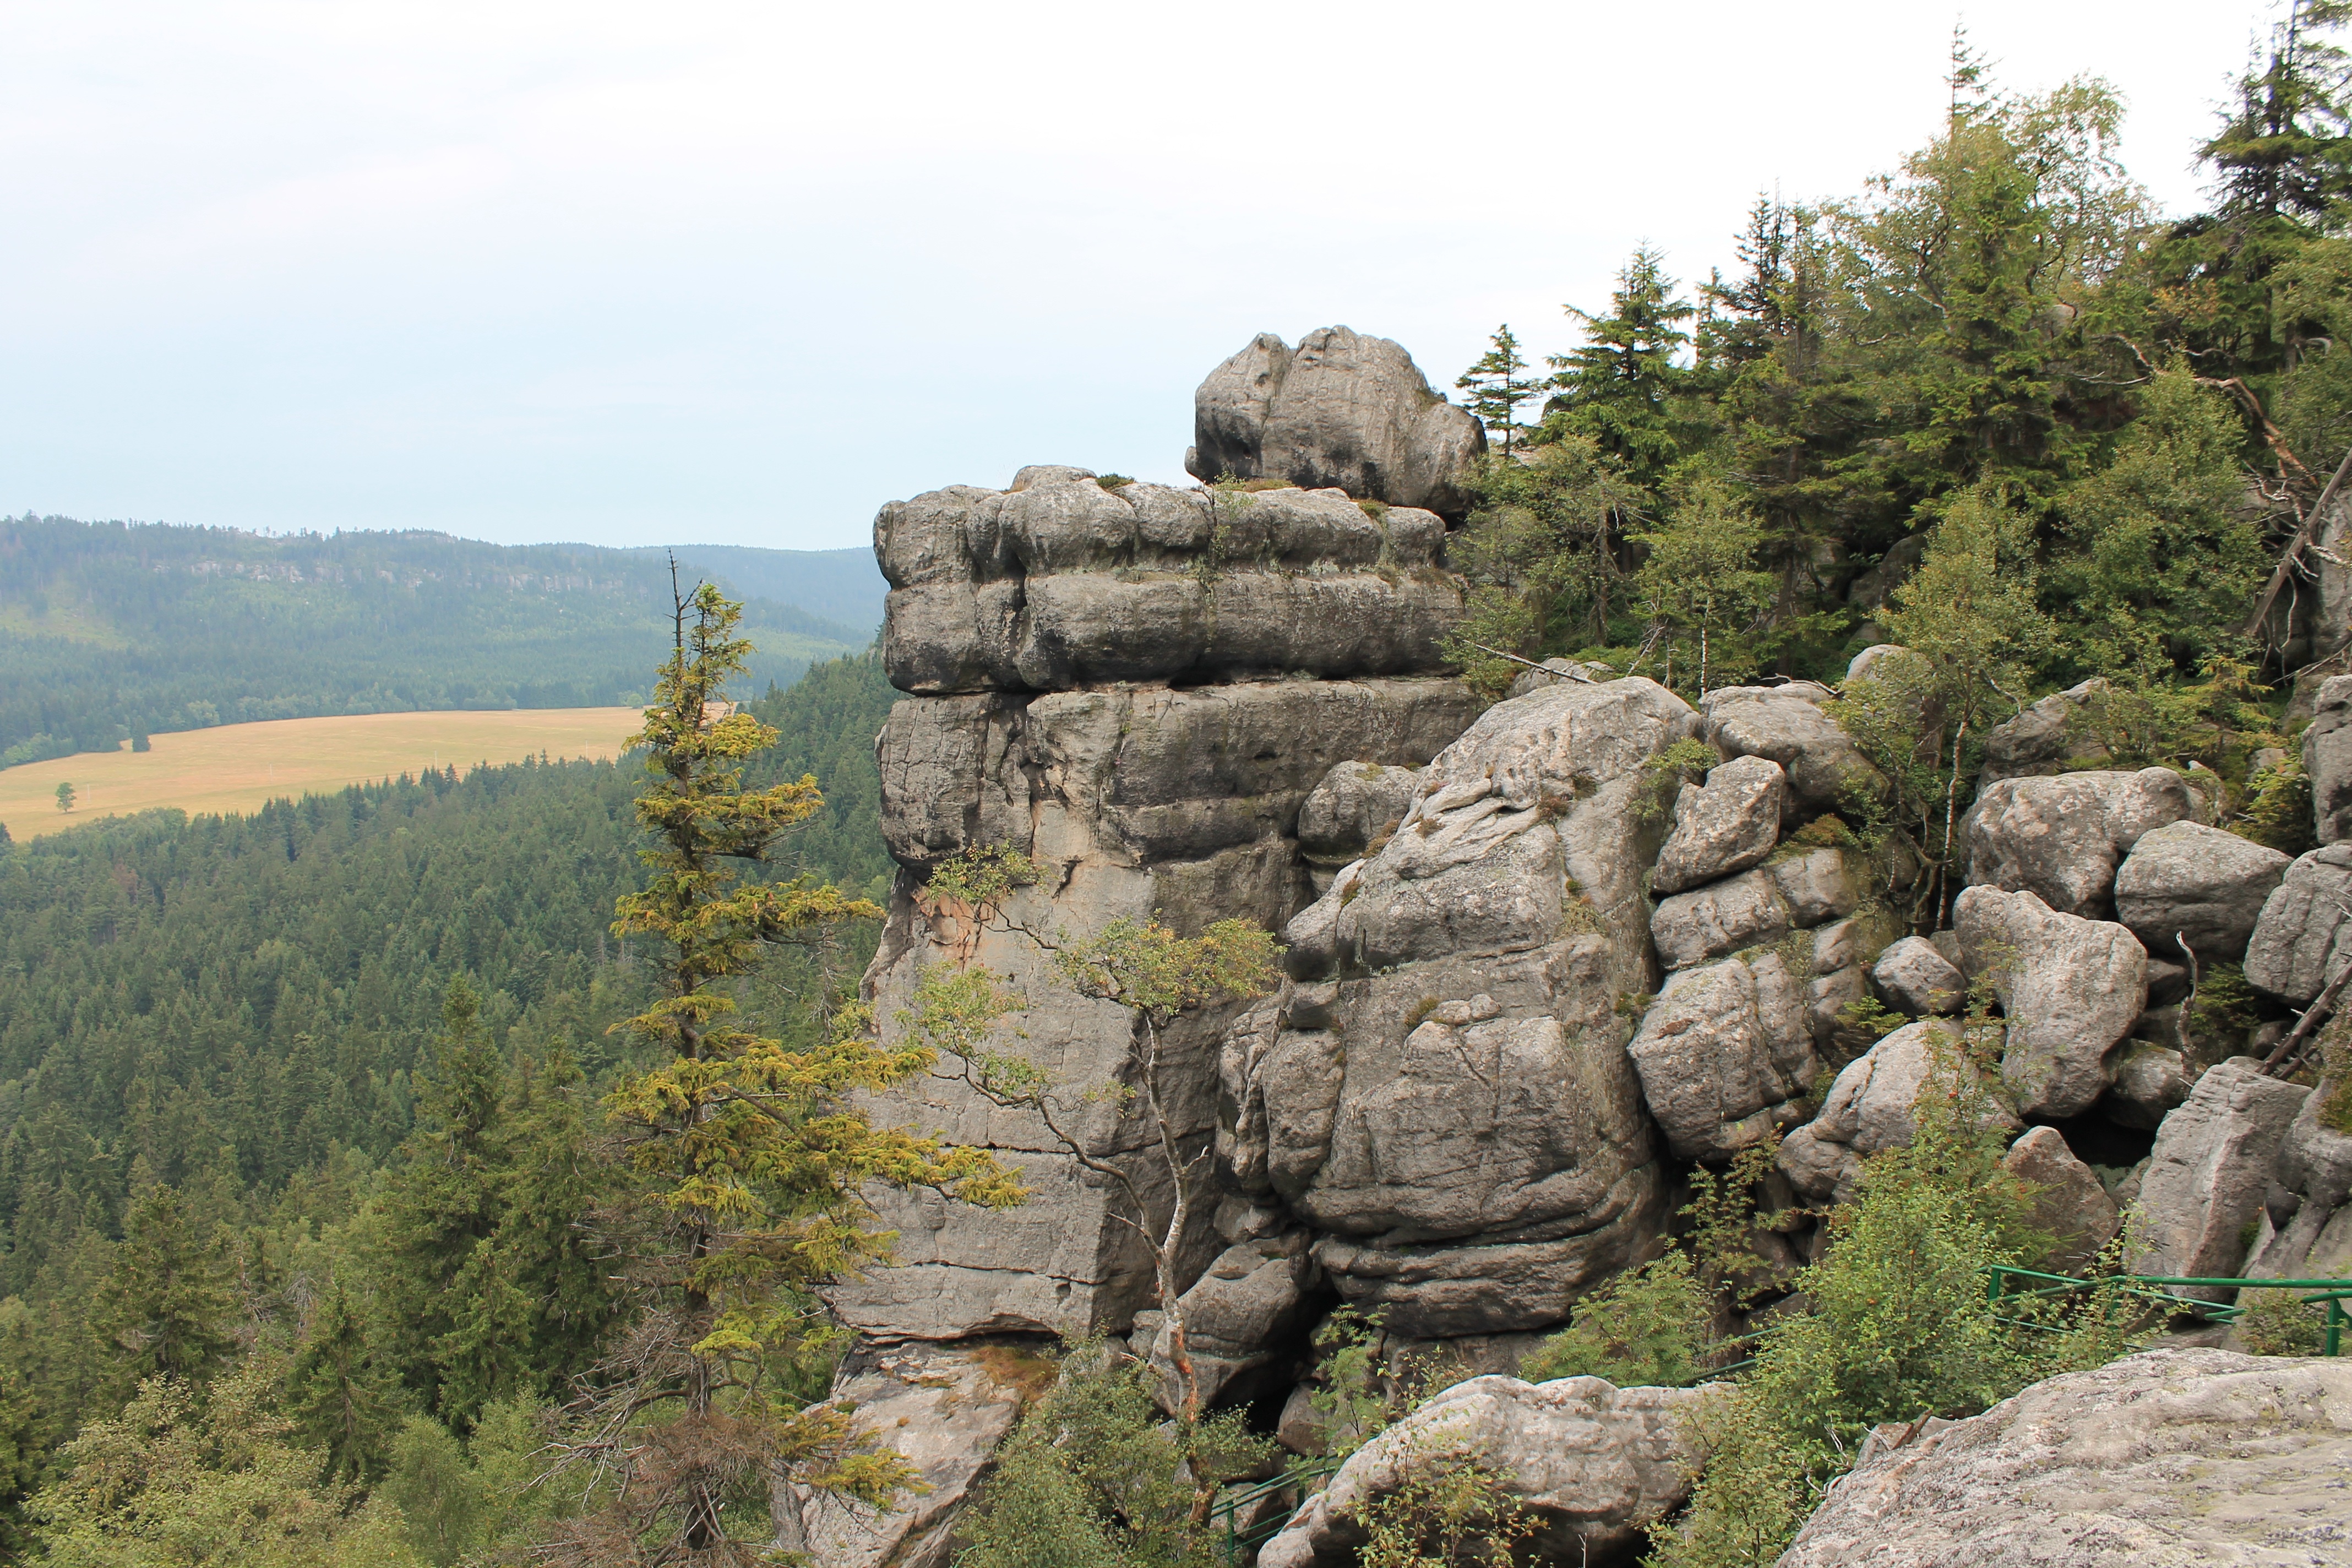
rock, wilderness, mountain, cliff, park, terrain, material, geology, badlands, boulder, the national park, kudowa zdr j, erratic rocks, table mountains